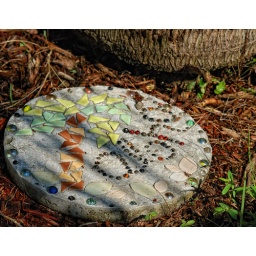
My daughter made this stepping stone to put in the yard, just outside the door to my Hawaiian themed kitchen...Aloha!